James Thomas Law

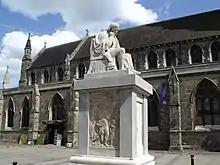
The Samuel Johnson statue in Lichfield has an inscription recording its gift by Law in 1838

He was eldest son of George Henry Law, the bishop of Bath and Wells, and Jane, daughter of General James Whorwood Adeane, MP, of Babraham, Cambridgeshire. He was educated at Christ's College, Cambridge, graduated B.A. in 1812 as second senior optime, and was chosen fellow of the college. He took holy orders in 1814, and proceeded M.A. in 1815.